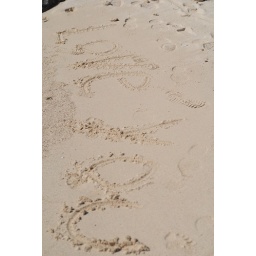
found someone's cute note scrawled in the sand when stacey and I were exploring the tide pools